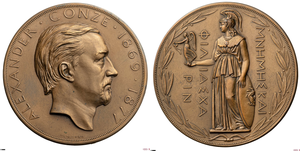
Alexander Conze est un archéologue allemand.